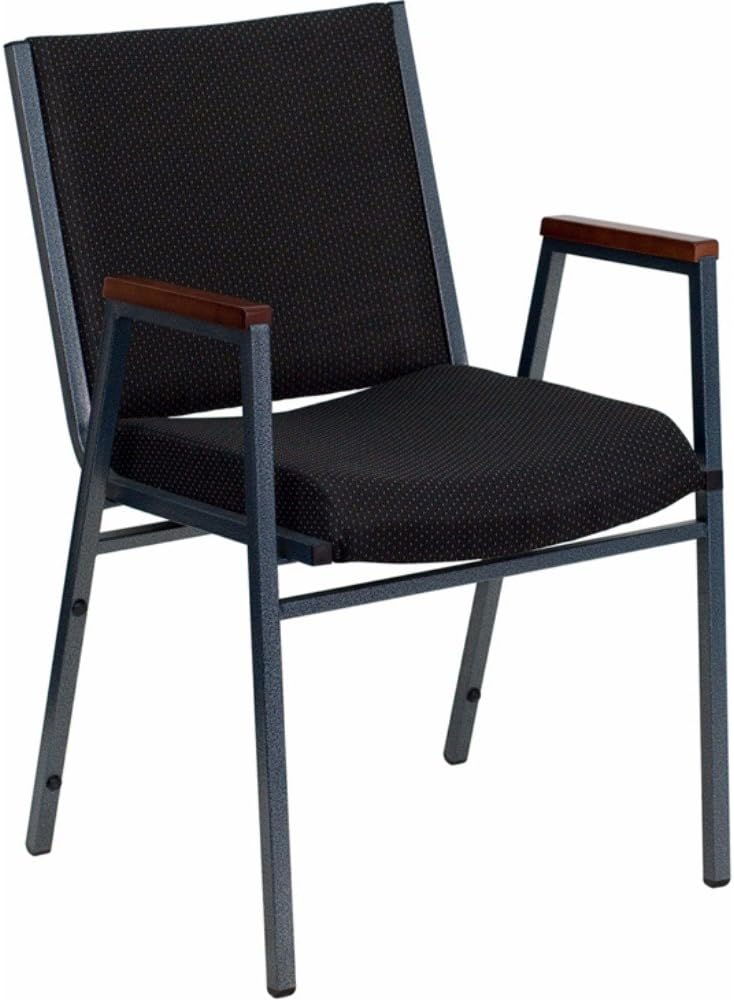
Flash Furniture 4 Pack HERCULES Series Heavy Duty Black Dot Fabric Stack Chair with Arms
Category: Amazon Home
When you need comfortable seating, these padded stack chairs offer versatility to be used in a myriad of environments. Utilize this multipurpose side chair in the church, office, classroom, training room or in the home. This stacking side chair can create uniform, row seating with the included ganging bracket. Add flexible reception chairs in your lobby to keep guests comfortable as they await to be seen or use as a side office chair for meetings. Built for durability, the heavy duty frame with bumper guards prevent the finish on the frame from being scratched when stacked. To make transporting even easier, equip yourself with the appropriate sized stack chair dolly. So when in need of temporary or permanent seating this stacking arm chair is sure to meet the needs for any venue.
Features: Pack of 4: Quality seating doesn't have to be expensive, but the benefits it provides are priceless. Perfect for the reception or waiting area, , or anywhere that stylish and simple seating is needed, this heavy duty stack chair is an excellent choice. | Chair stacks up to 12 high making it ideal as a spare seating option, create row seating with the included ganging bracket | Silver vein powder coated frame finish, 18 gauge steel frame holds up to 550 lb. weight capacity | Contemporary style stacking chair for worship center, reception, office or home use | PRODUCT MEASUREMENTS: Overall Size: 21"W x 21"D x 31"H; Seat Size: 16.5"W x 18"D x 18"H; Back Size: 18"W x 15"H; Arm Size: 24.75"H from floor; 7"H from seat; No Assembly Required